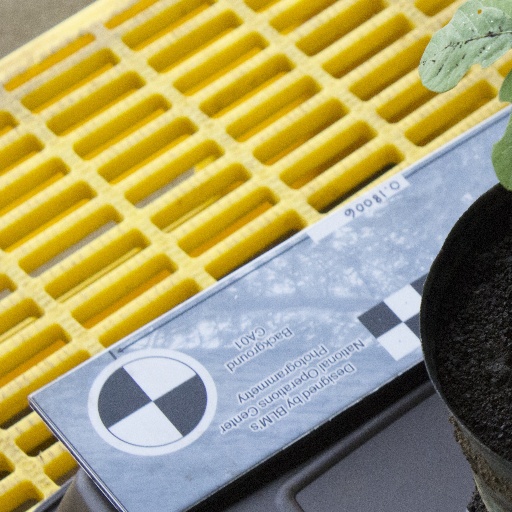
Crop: soybean